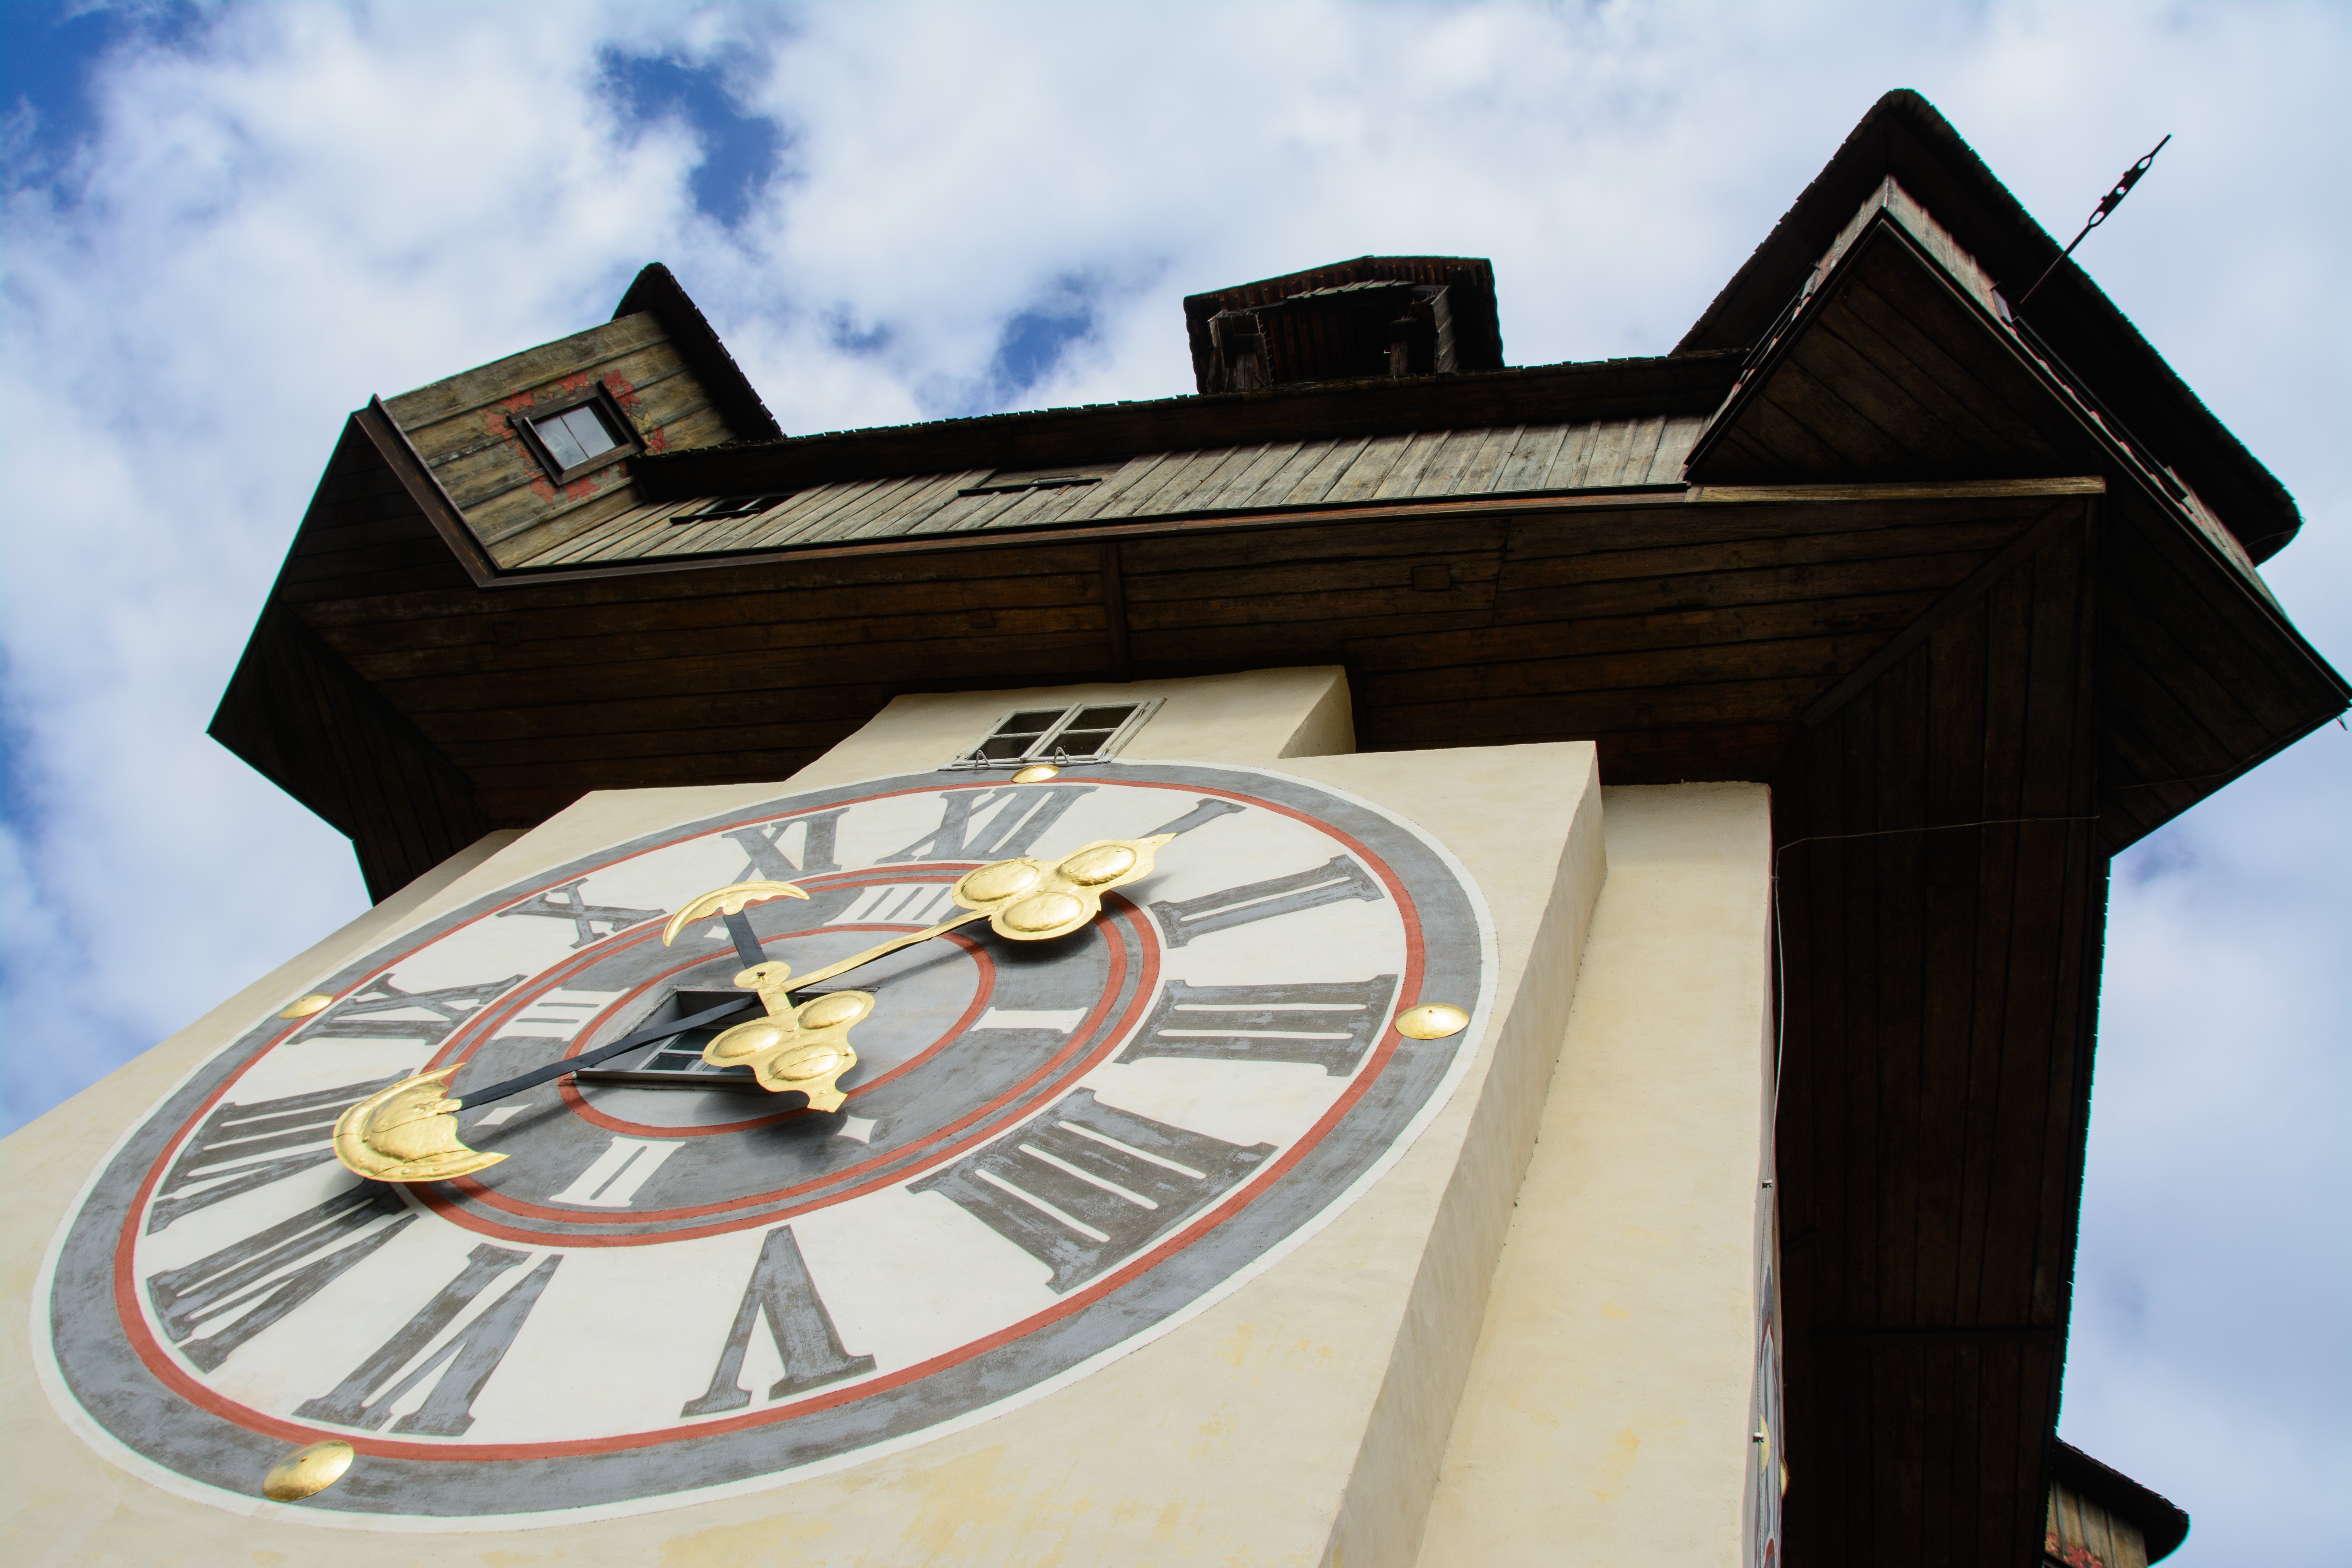
architecture, clock, tower, landmark, blue, clock tower, austria, places of interest, styria, graz